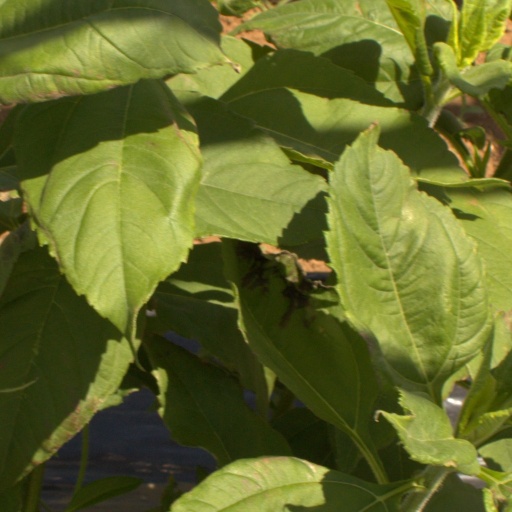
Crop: Jerusalem artichoke